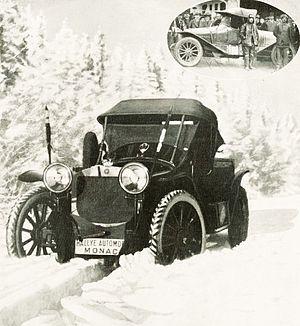
Andrei Nagel au rallye Monte-Carlo 1912, seul parti de Saint-Pétersbourg (3 257 kilomètres - médaillon à Monaco), La Vie au Grand Air du 3 février 1912, p.1
Andreï Platonovitch Nagel, né le 2 mars 1877 sur les bords de l'Okhta dans les quartiers est de Saint-Pétersbourg et mort le 10 novembre 1956 à Paris âgé de 79 ans, est un pilote automobile russe.